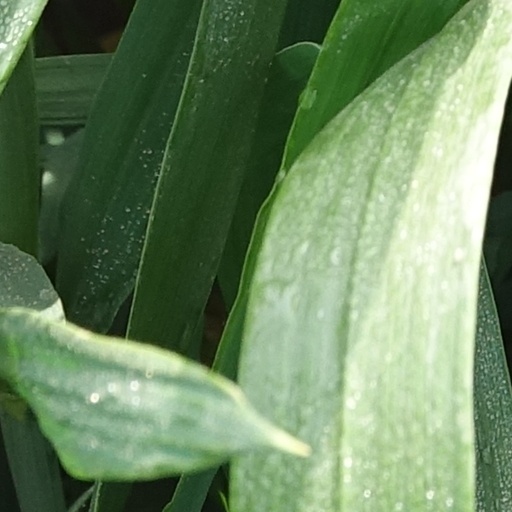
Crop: wheat